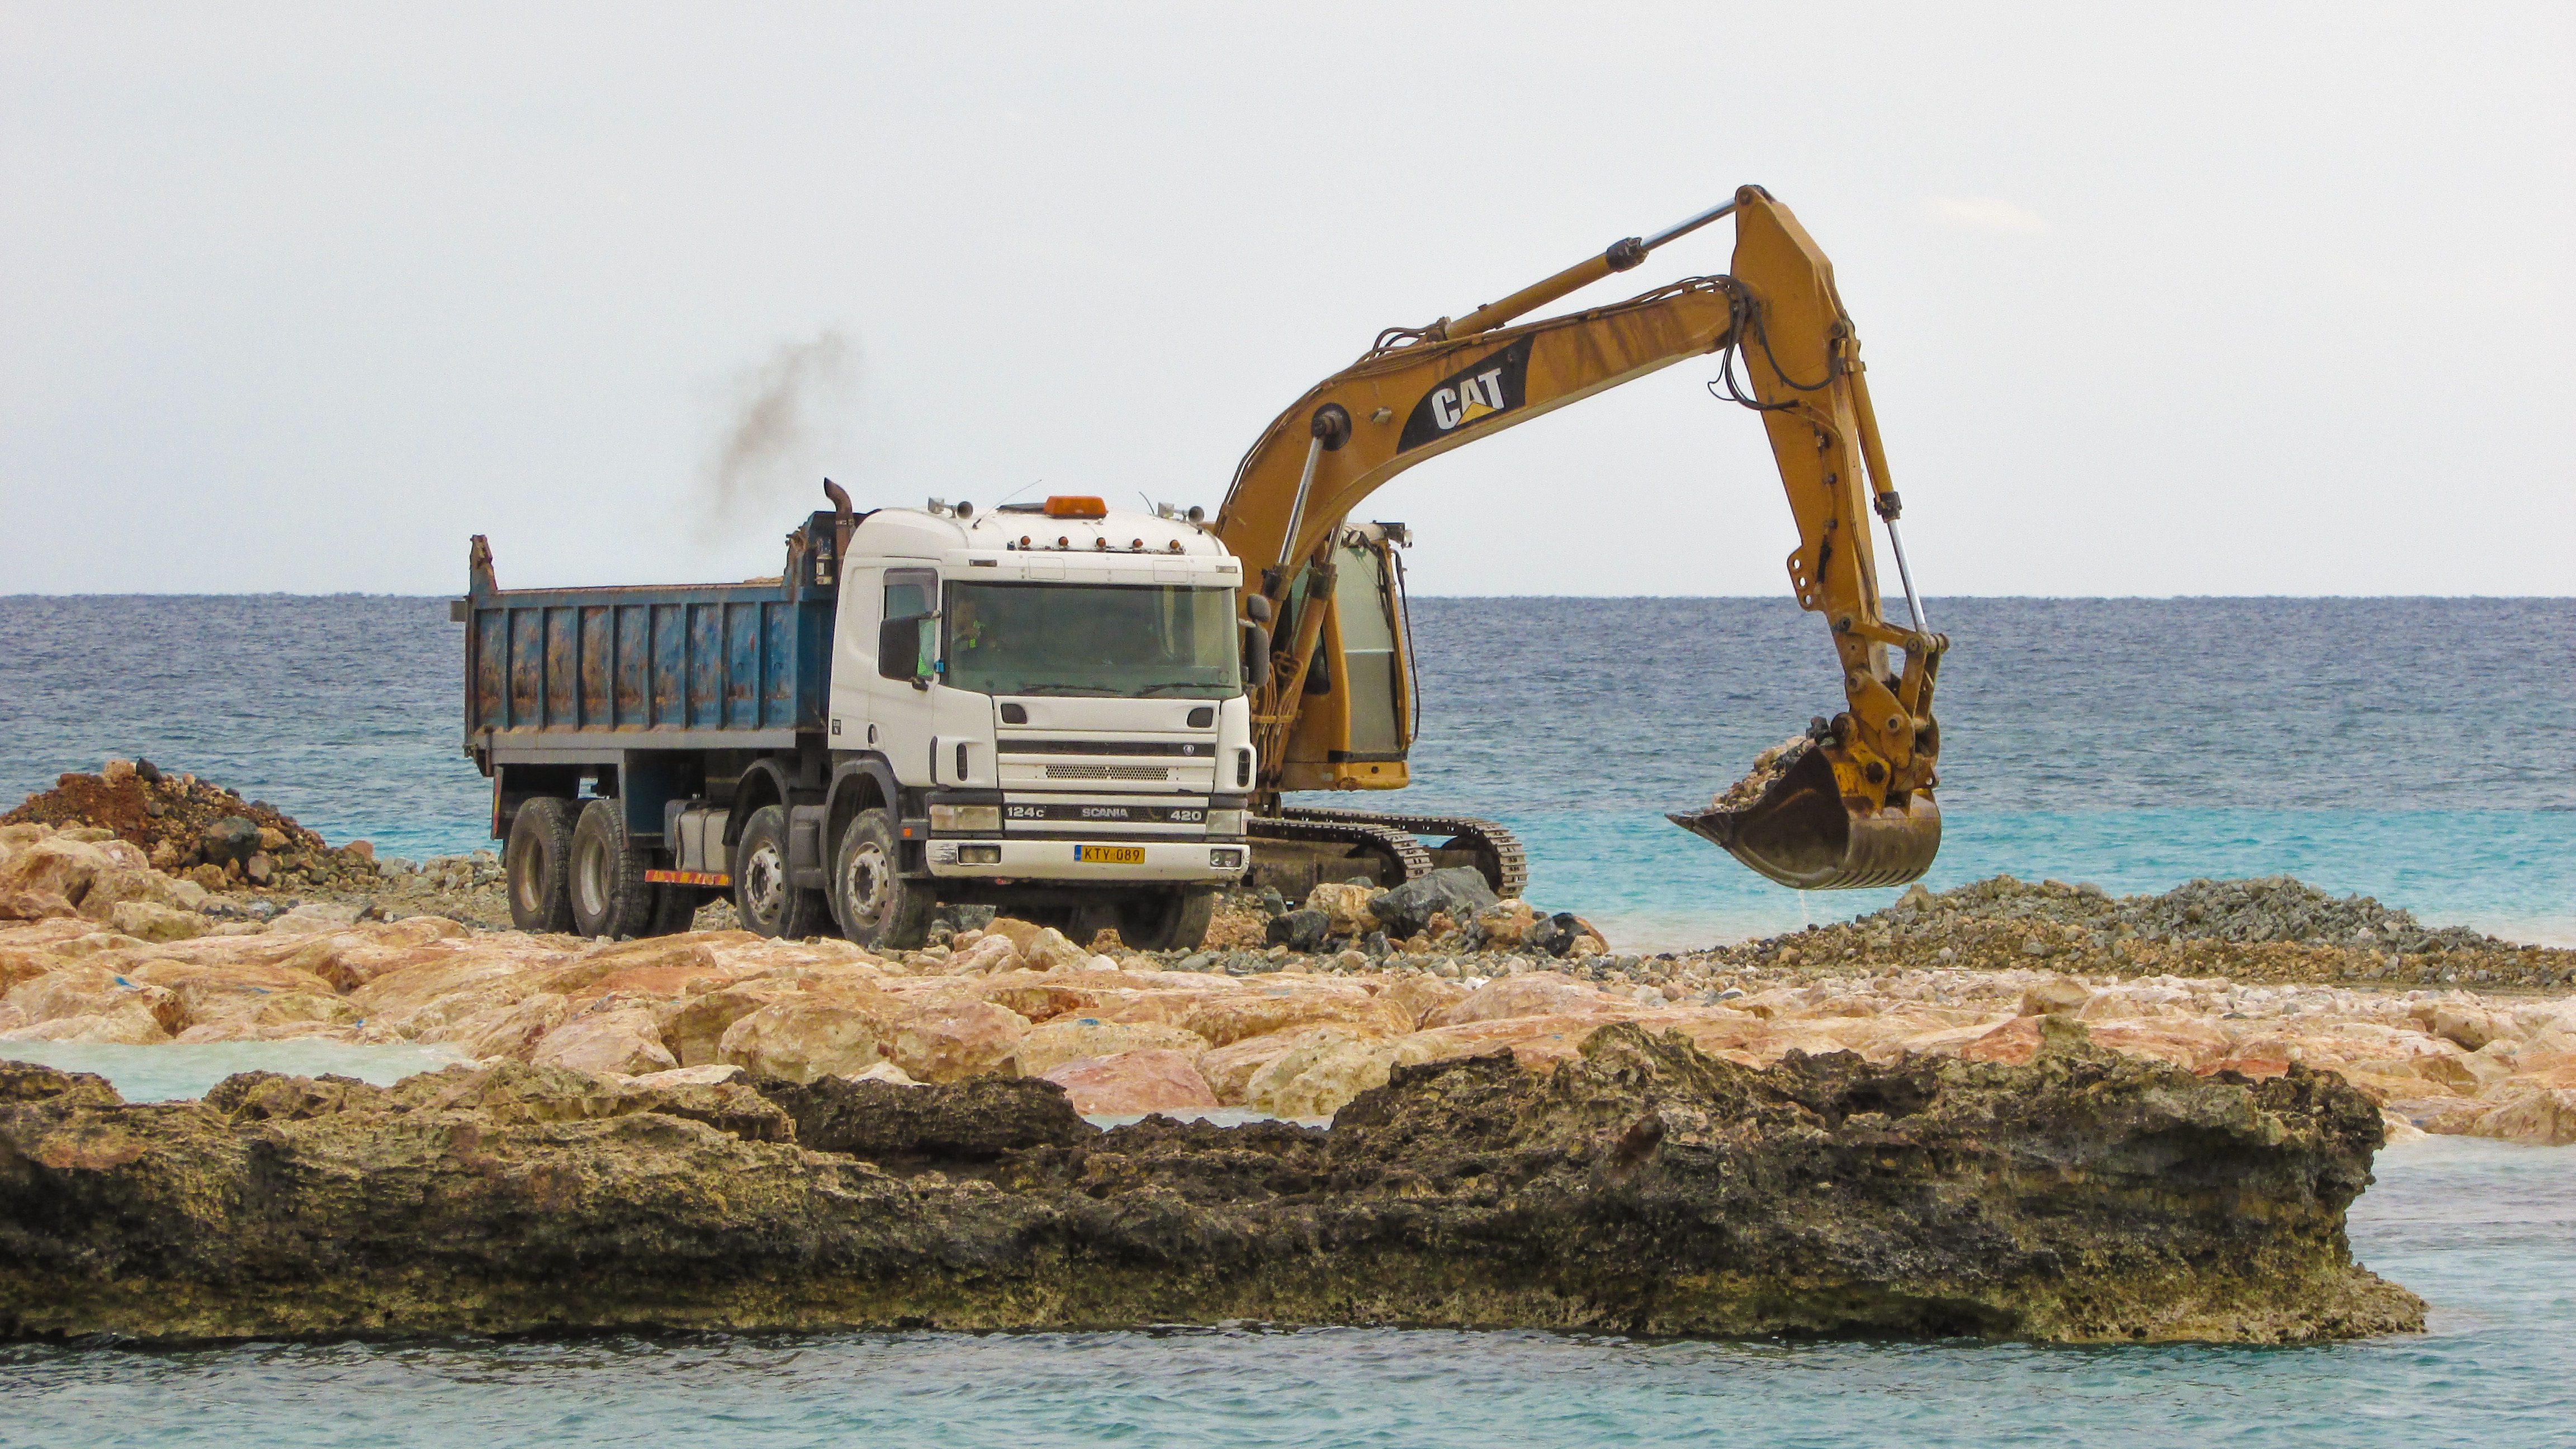
working, sea, coast, construction, truck, vehicle, marina, material, digger, cyprus, ayia napa, dredging, construction equipment, heavy machines